Answer in natural language. Which object is closer to the camera taking this photo, lshaped black countertop or black modern high-back chair? Choose between the following options: black modern high-back chair or lshaped black countertop
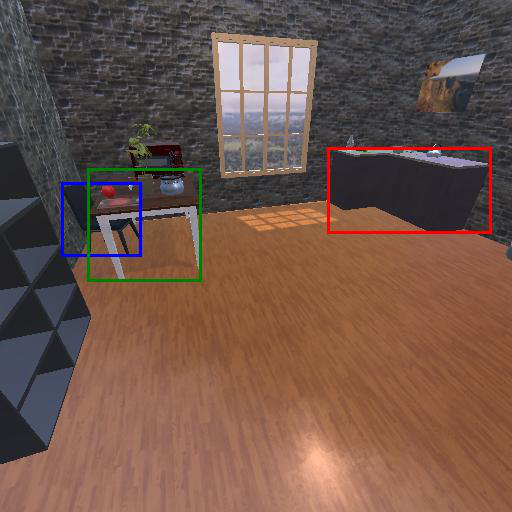
<answer>black modern high-back chair</answer>